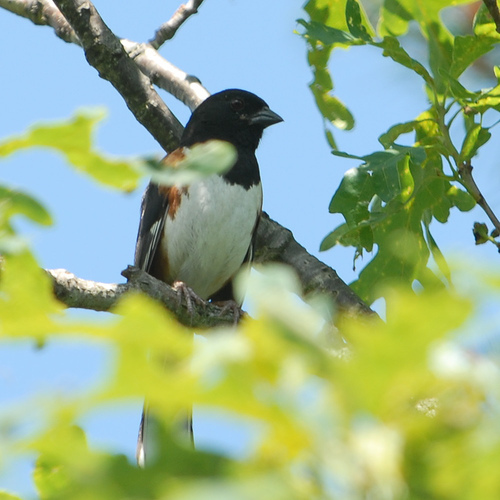
this bird has a black head with a white breast, there is also a nice spot of brown around the wing.
small bird with all black head and beak, white breast and belly, orange spotted sides, and black wings.
a black and white bird and a black bill with a black eyering
this bird has a black crown, a black bill, and a white breast and belly
this bird has a light grey abdomen, a black head and black wings, and a little orange under the wings.
this particular bird has a white belly and black breast with a black bill
this bird has a white breast and a black beak.
a big white breasted bird with a black head and brown side.
this bird is white with black and has a very short beak.
this bird has wings that are black and has a white belly
Species: Eastern Towhee